Indo-Aryan migrations

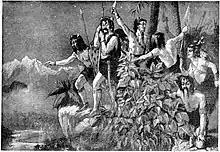
A 1910 depiction of Aryans entering India, from Hutchinson's "History of the Nations"

In the 1850s Max Müller introduced the notion of two Aryan races, a western and an eastern one, who migrated from the Caucasus into Europe and India respectively. Müller dichotomized the two groups, ascribing greater prominence and value to the western branch. Nevertheless, this "eastern branch of the Aryan race was more powerful than the indigenous eastern natives, who were easy to conquer".